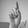
ASL letter: D